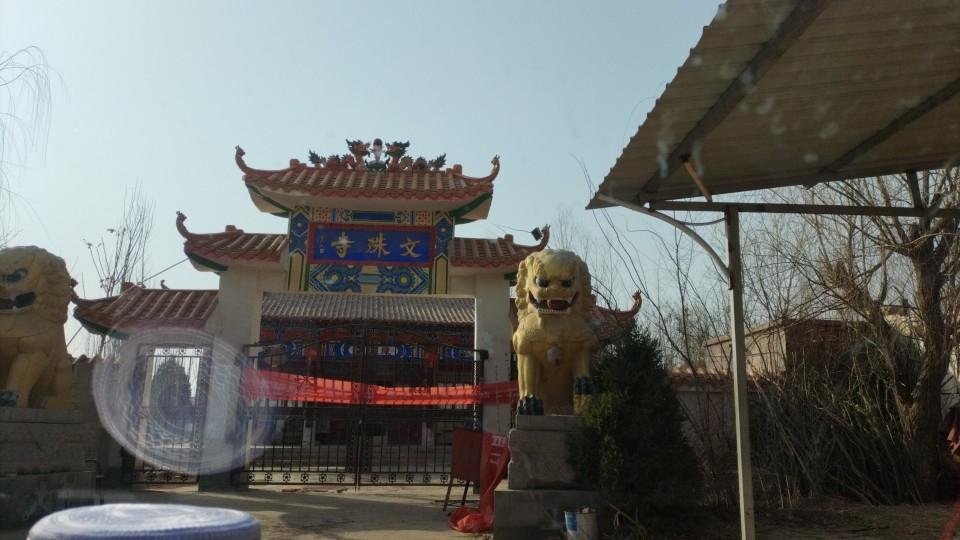
地标名称：文殊寺
所在城市：银川市·永宁县